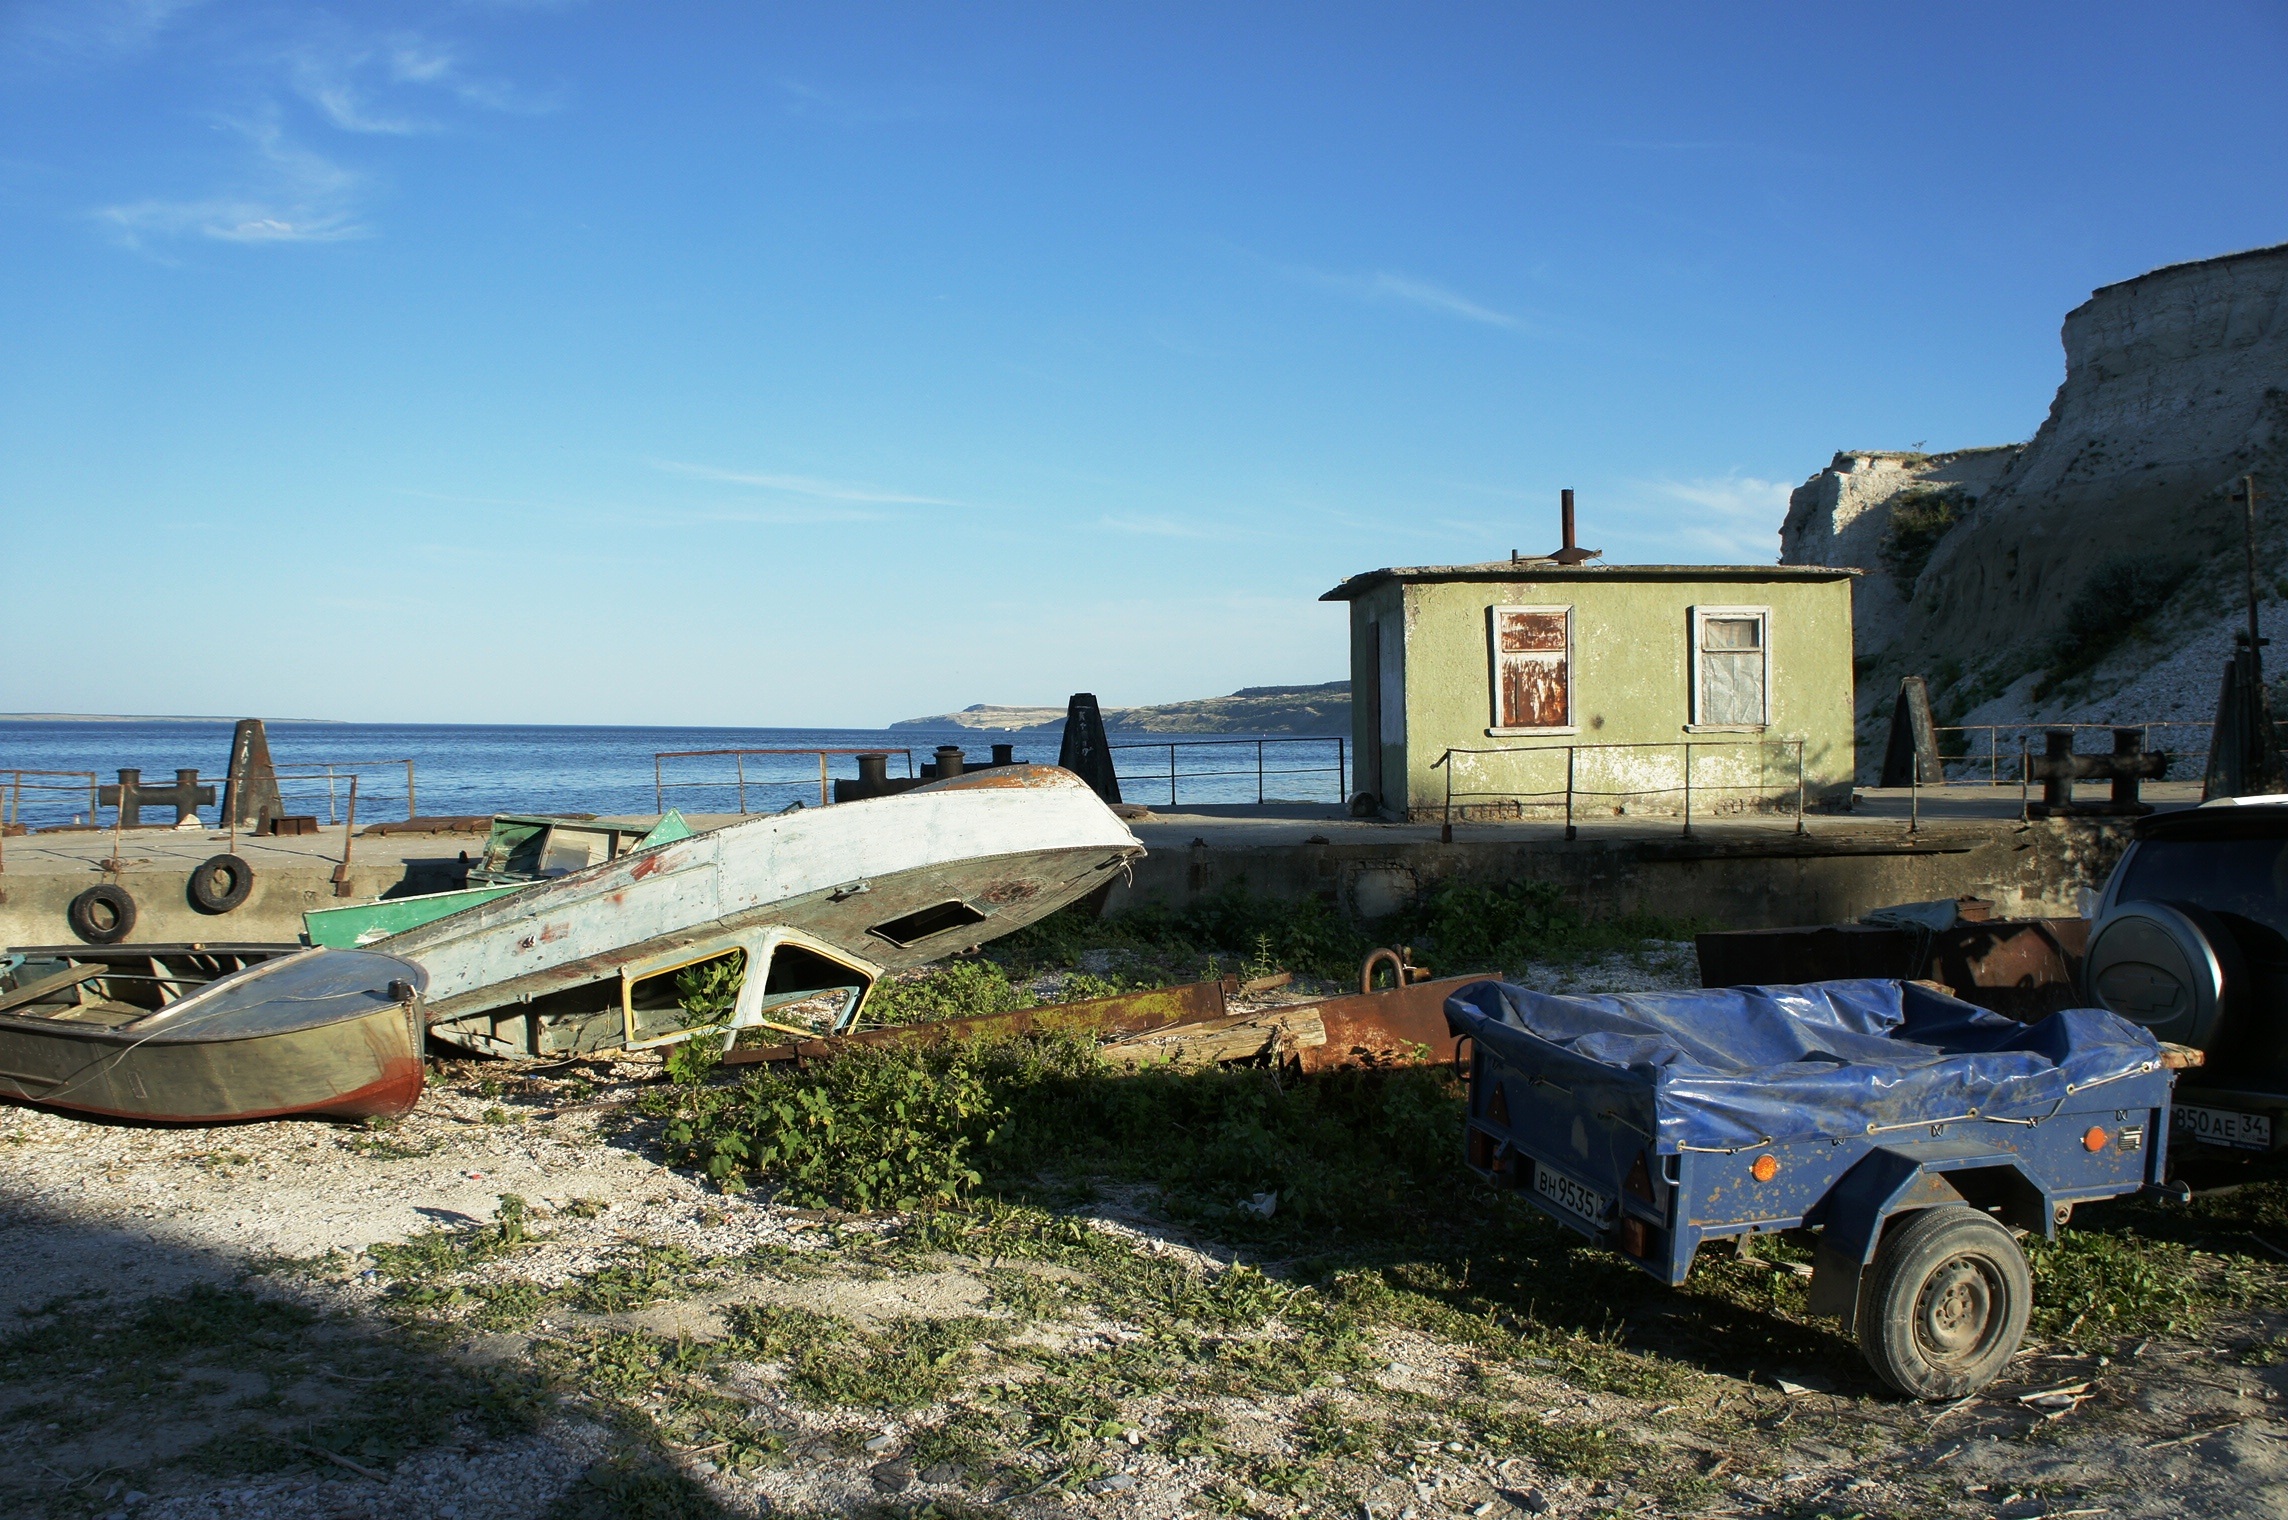
sea, coast, parking, vehicle, fishing, boats